Fibrin

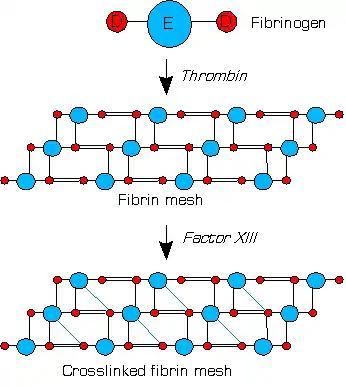
Cross-linking by thrombin and stabilization by activated factor XIII

Fibrin from various different animal sources is generally glycosylated with complex type biantennary asparagine-linked glycans. Variety is found in the degree of core fucosylation and in the type of sialic acid and galactose linkage.